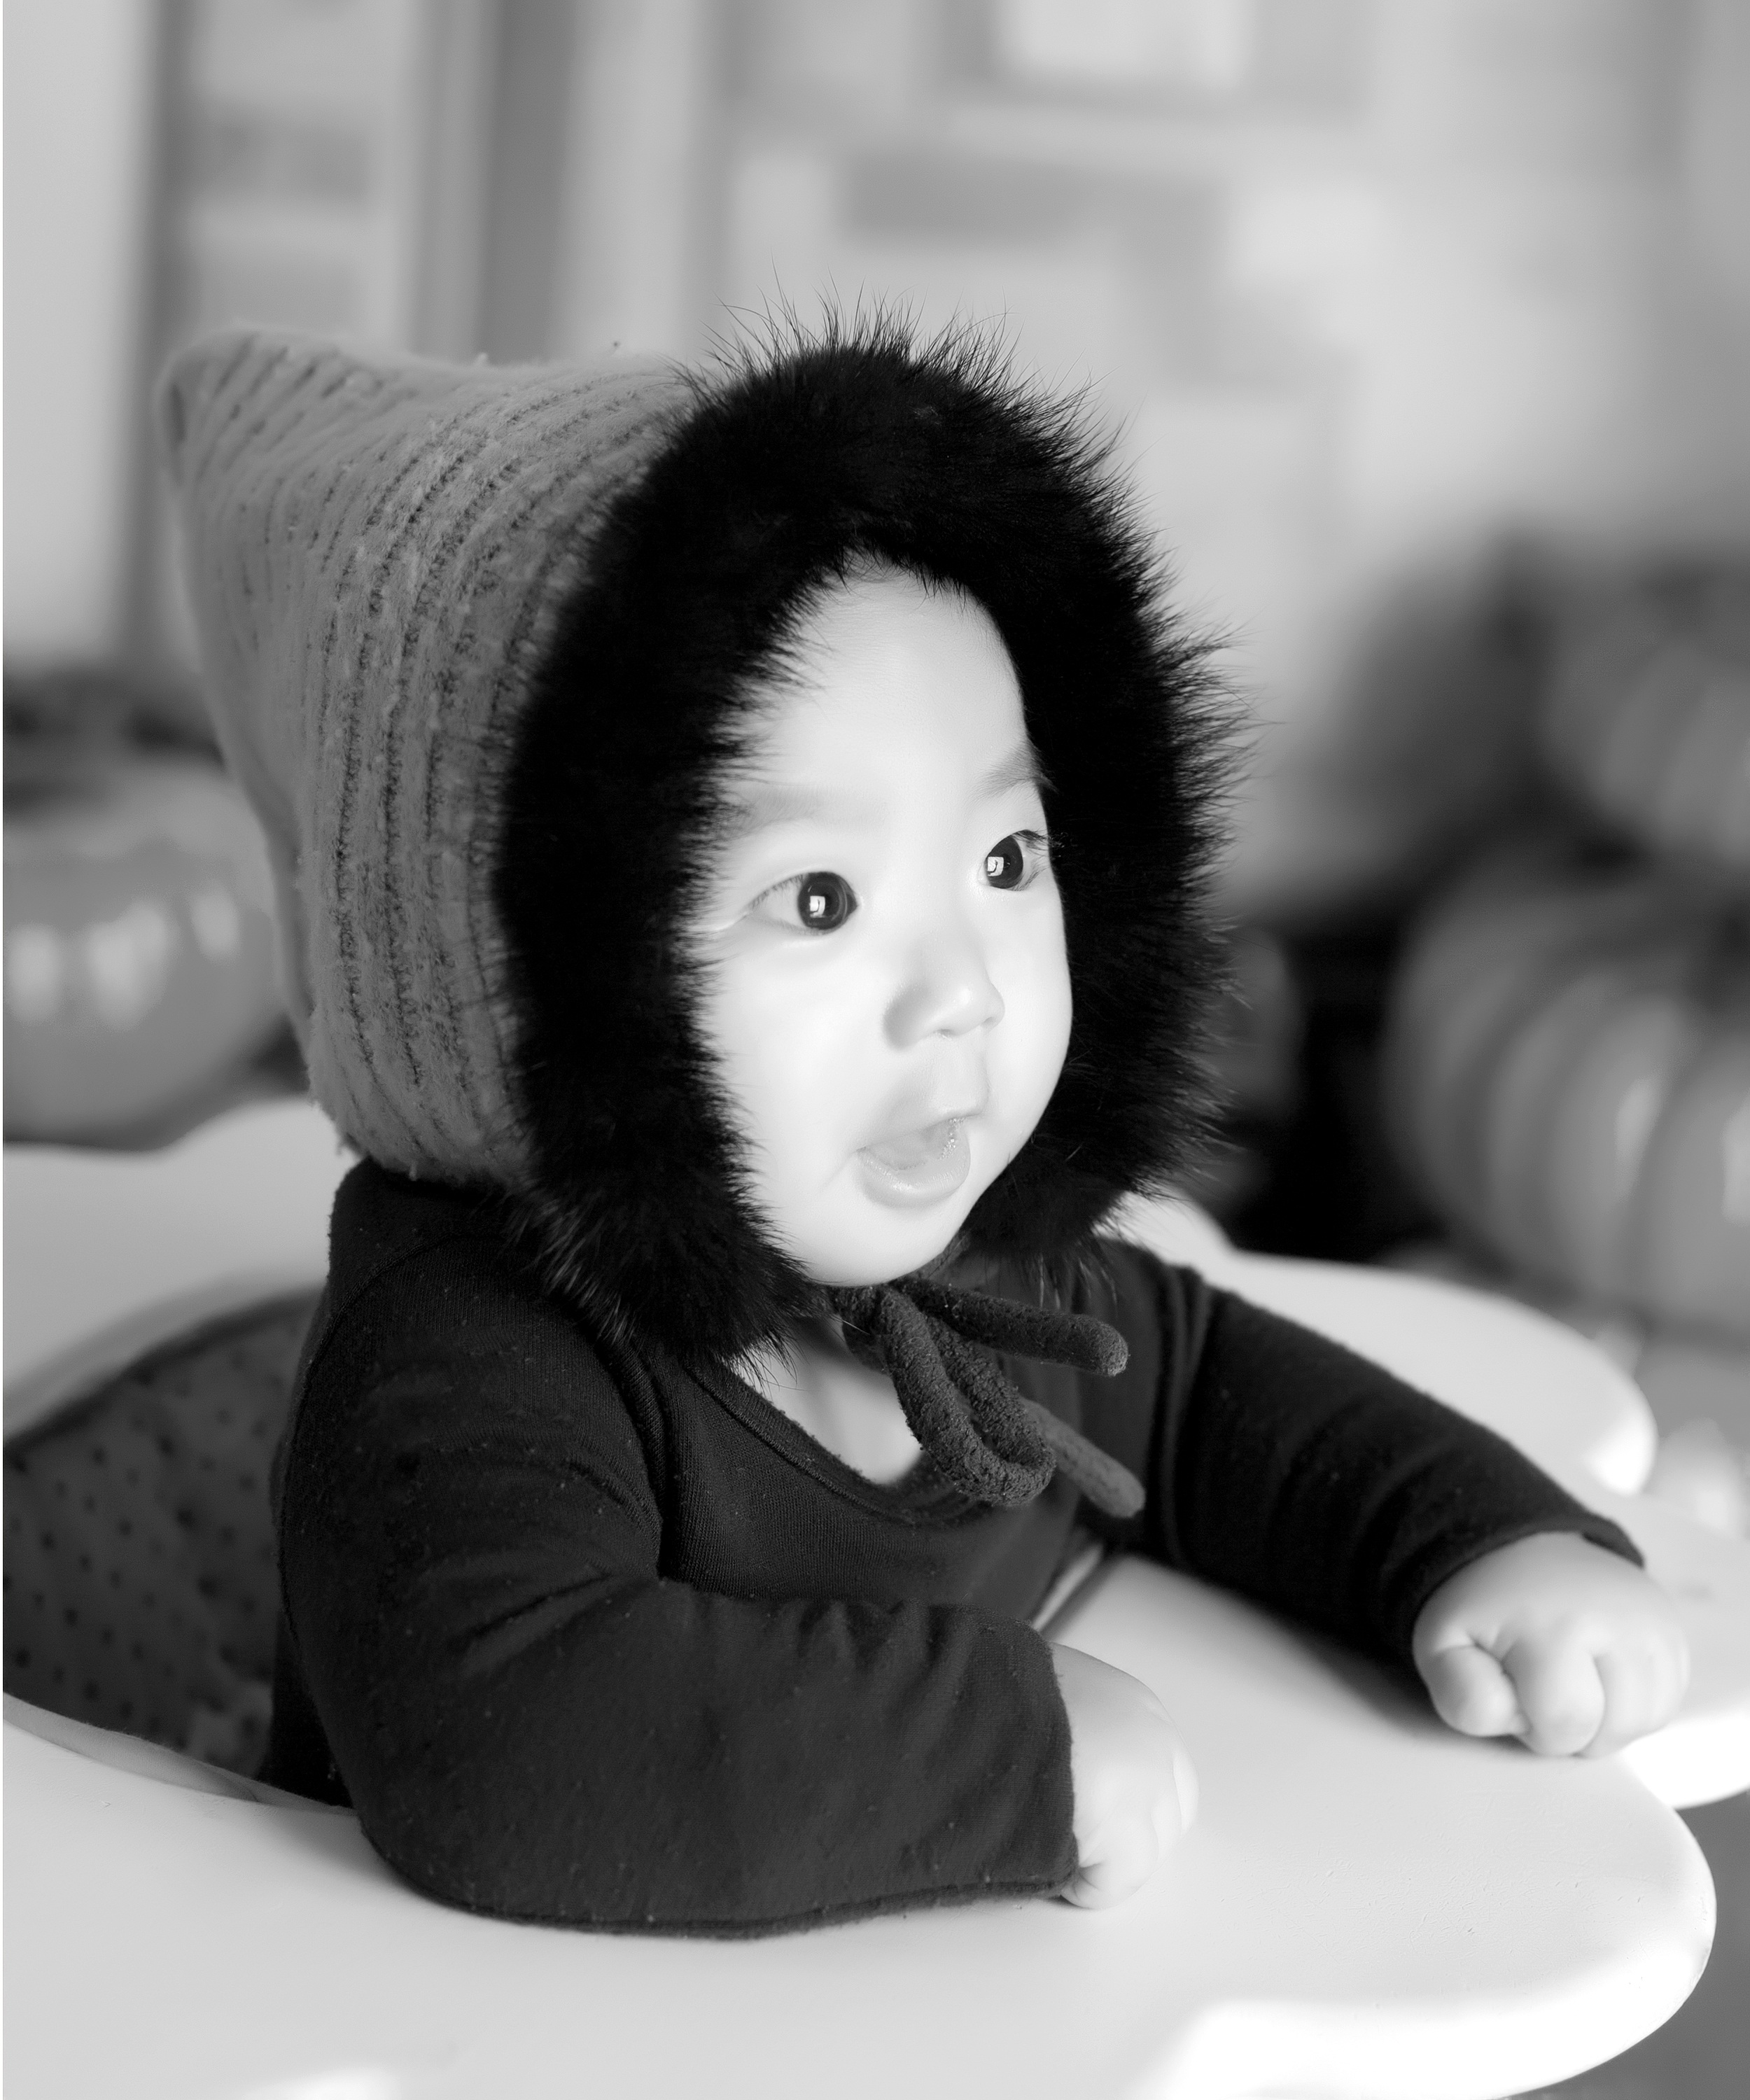
hand, person, black and white, girl, white, photography, portrait, model, sitting, child, black, monochrome, baby, infant, eye, head, photograph, skin, beauty, portraits, image, photo shoot, monochrome photography, baby models, portrait photography, children's, human positions, 100 days photo